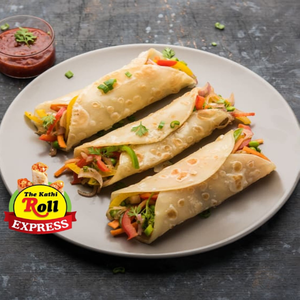
Dish: kathiroll